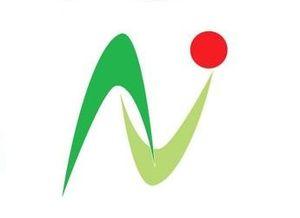
Nakagawa est un bourg du district de Nasu, dans la préfecture de Tochigi au Japon.